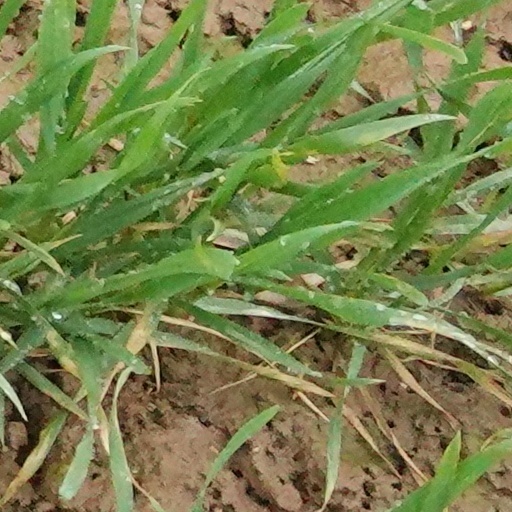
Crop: wheat